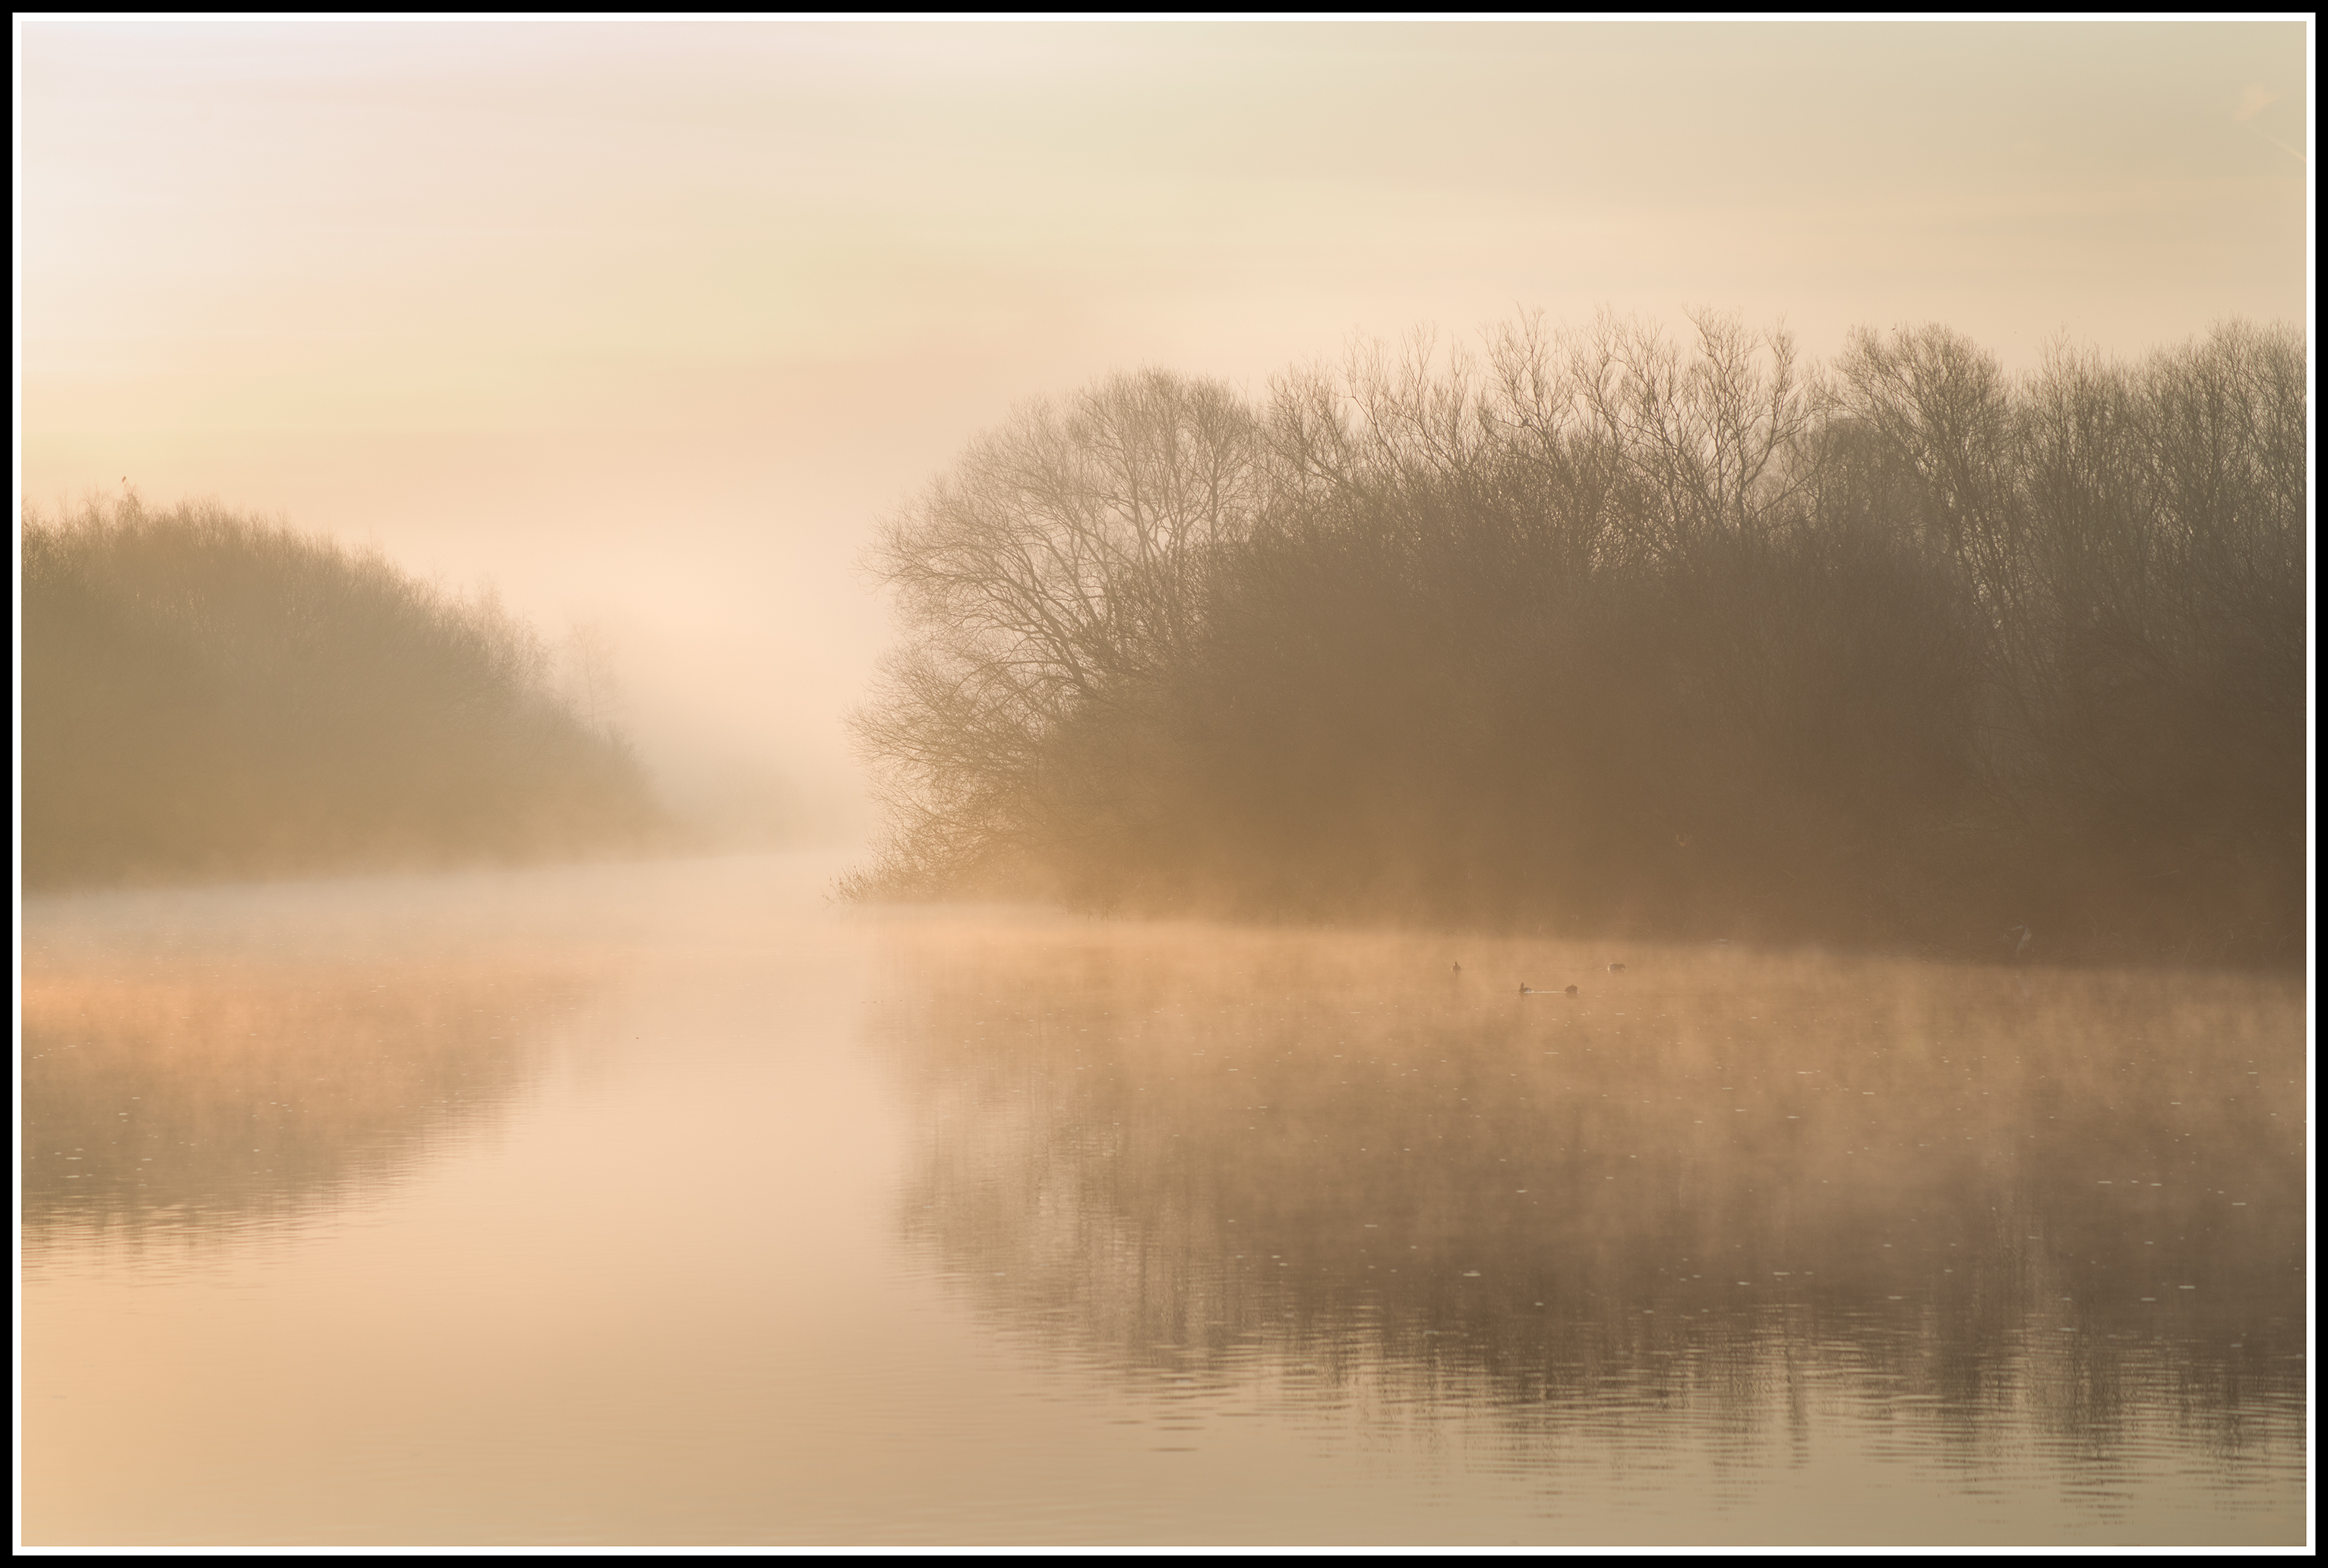
water, nature, cloud, sunshine, fog, sunrise, mist, warm, sunlight, morning, lake, dawn, atmosphere, river, spring, reflection, tranquil, peaceful, weather, haze, calm, nikon, trees, shadows, misty, daybreak, tamron, april, wakefield, early, stanley, bottomboat, marshes, atmospheric phenomenon